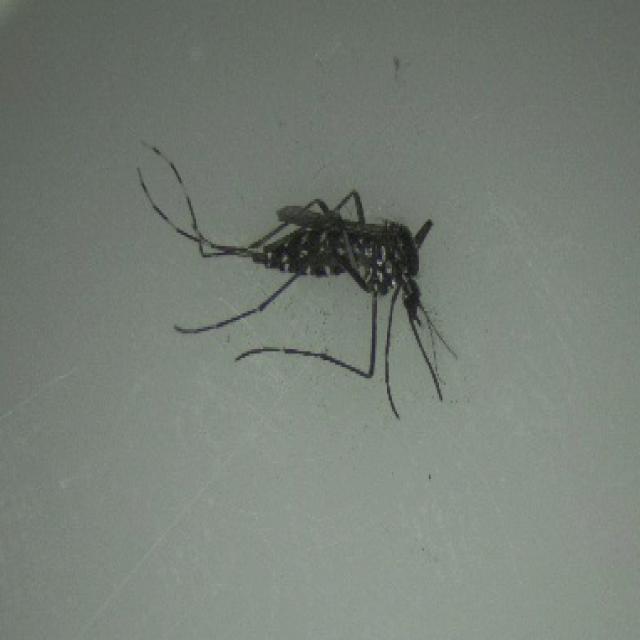
Species: aedes_albopictus